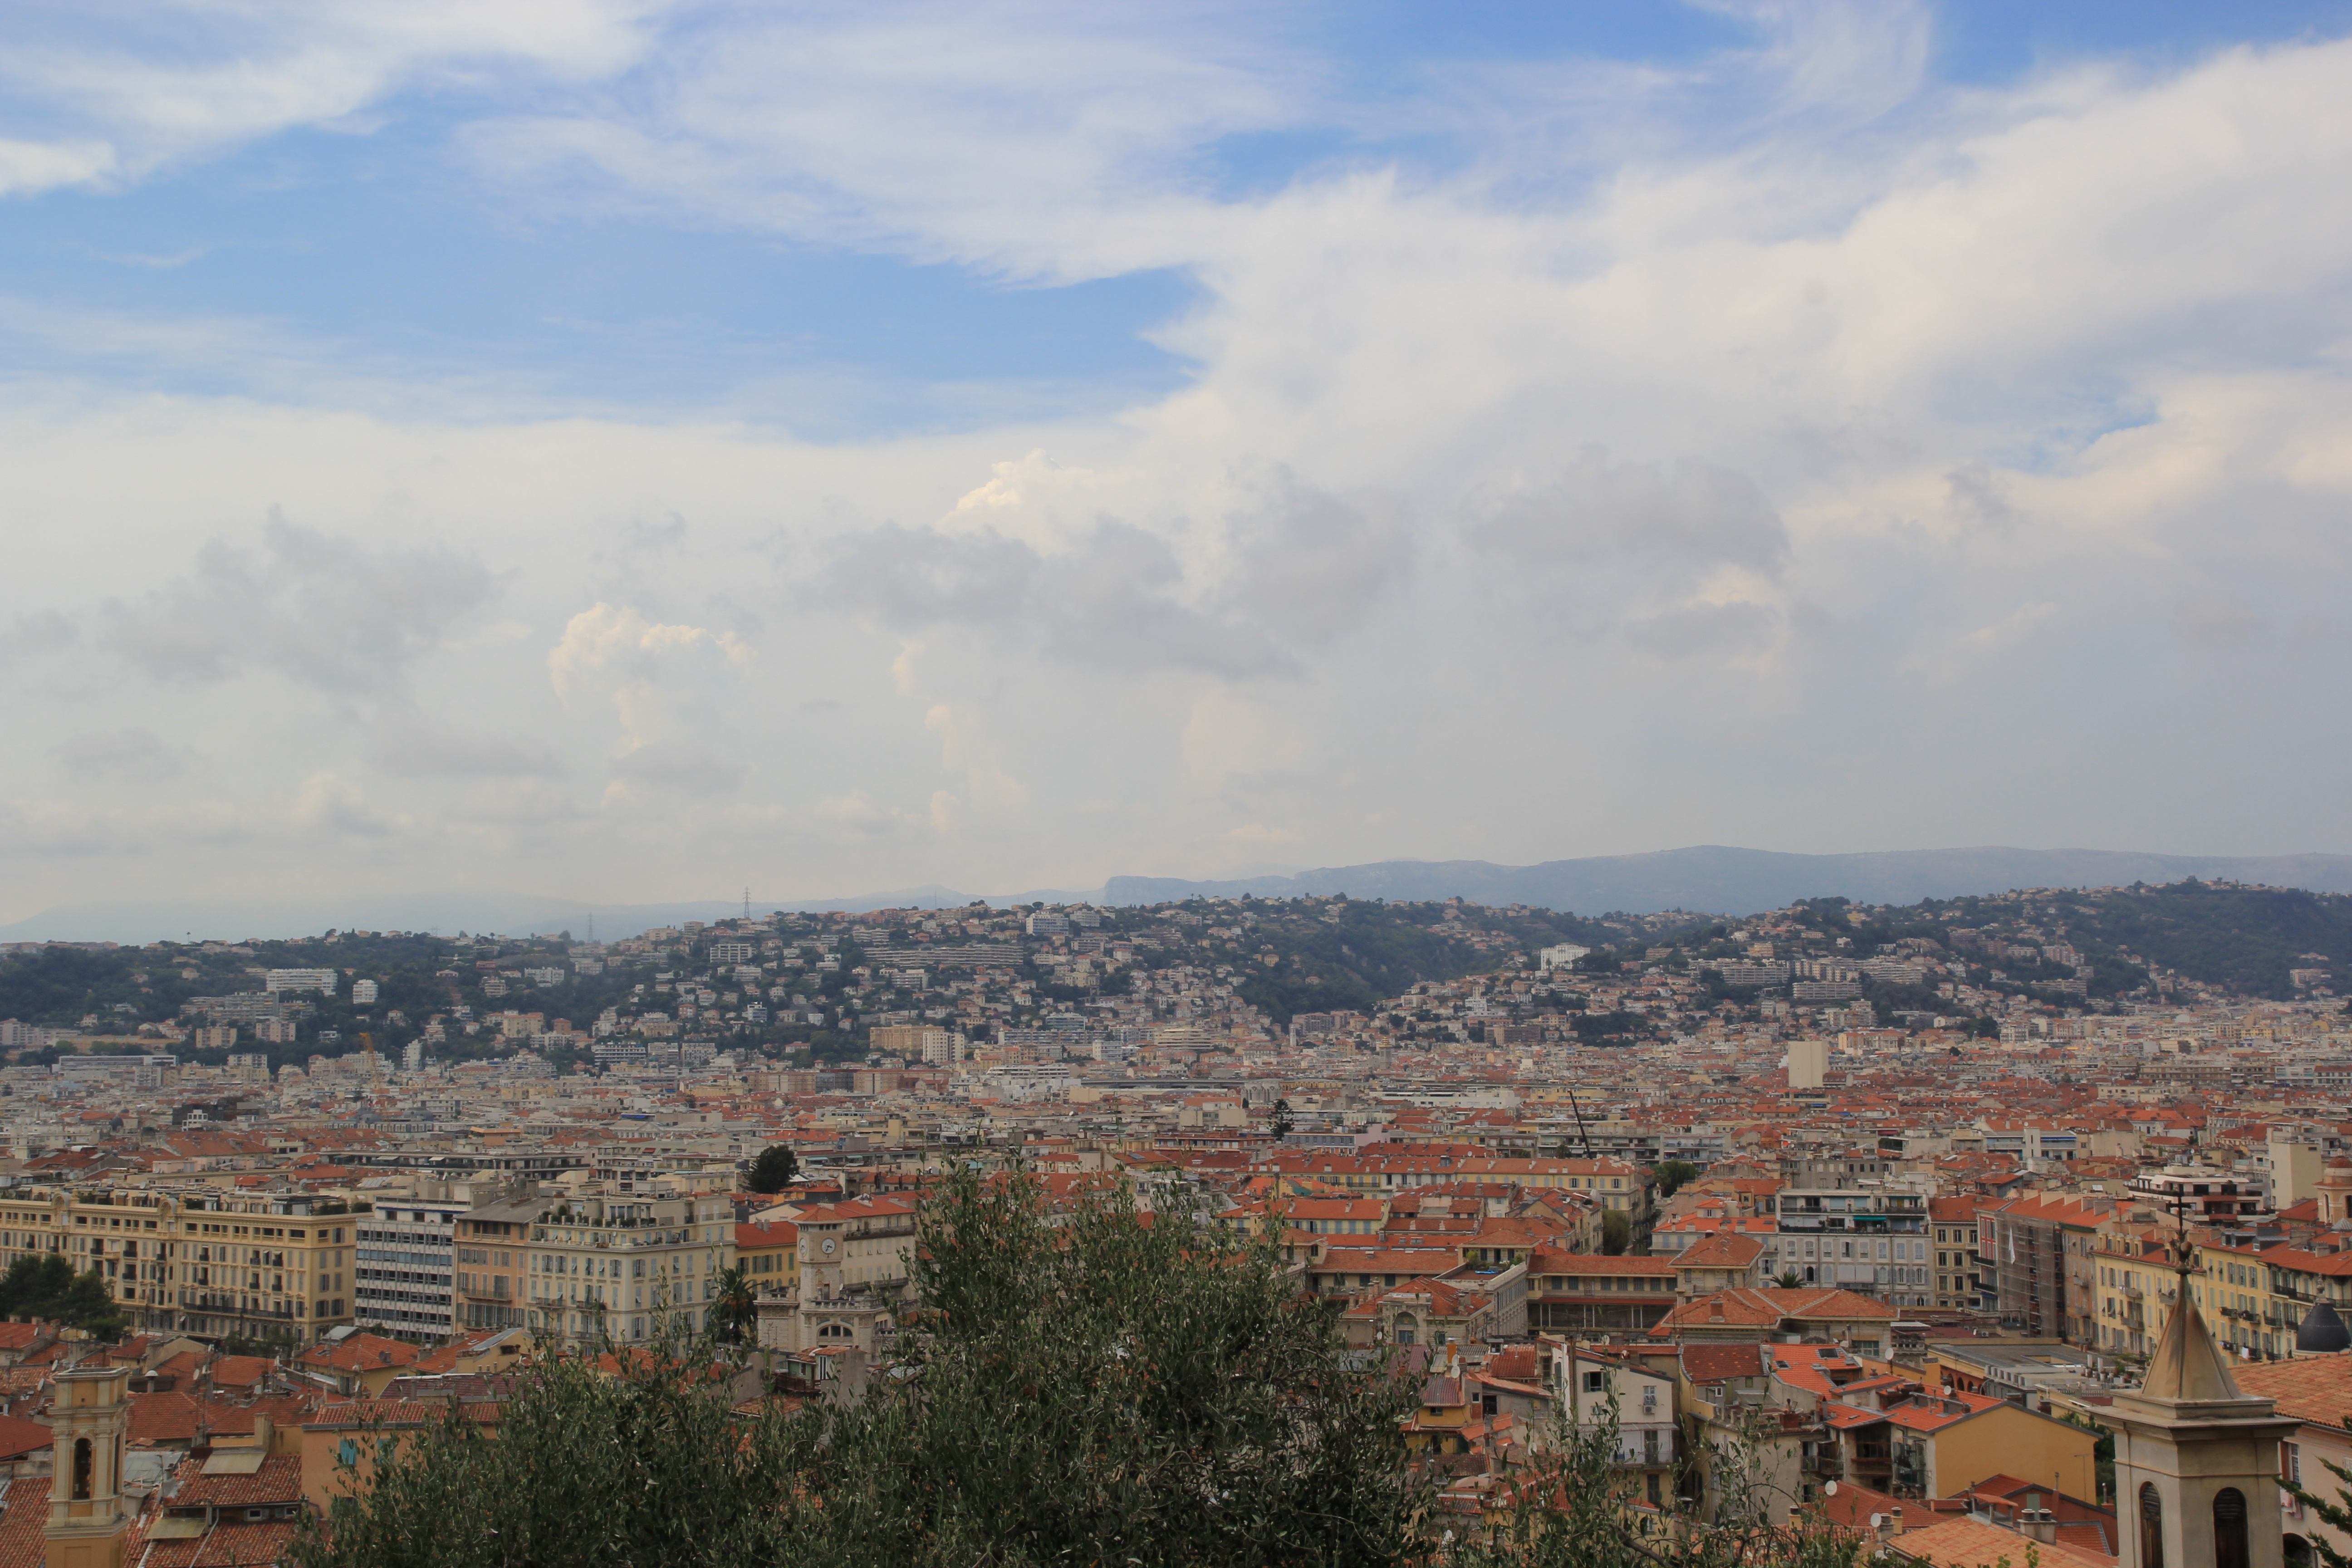
nice, sky, cloud, urban area, daytime, city, town, metropolitan area, human settlement, horizon, hill, tree, mountain, landscape, photography, roof, vacation, neighbourhood, meteorological phenomenon, metropolis, cumulus, panorama, tourism, skyline, cityscape, residential area, building, suburb, rock, house, shrubland